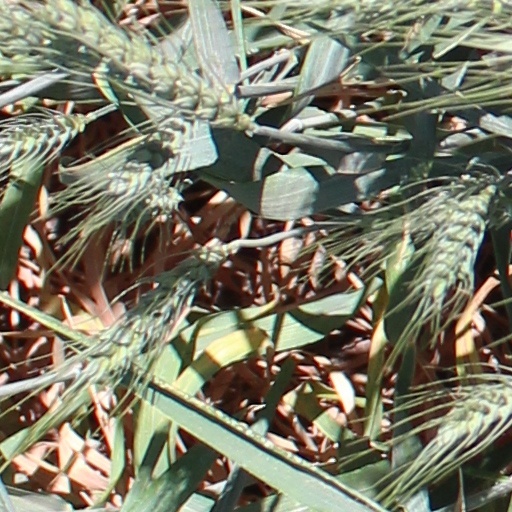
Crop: wheat